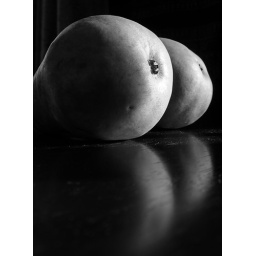
Pears in black and white